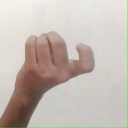
अक्षर: ज